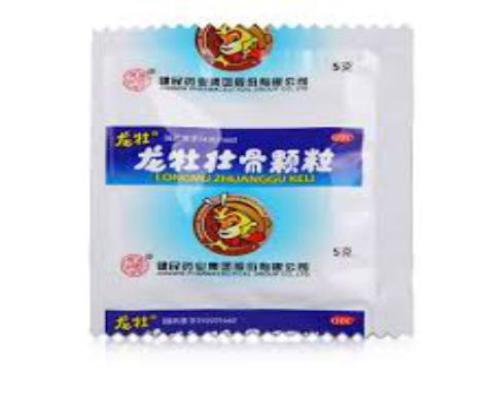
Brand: longmu-2
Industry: Medical